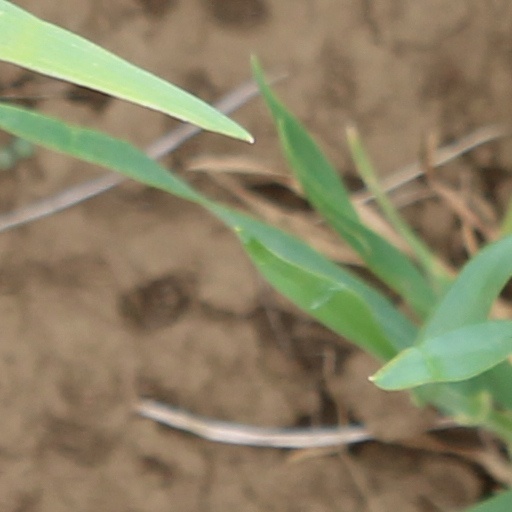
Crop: wheat